Sherlock Holmes

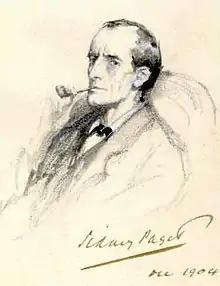
Sherlock Holmes in a 1904 illustration by Sidney Paget

Sherlock Holmes is a fictional detective created by British author Arthur Conan Doyle. Referring to himself as a "consulting detective" in his stories, Holmes is known for his proficiency with observation, deduction, forensic science and logical reasoning that borders on the fantastic, which he employs when investigating cases for a wide variety of clients, including Scotland Yard.